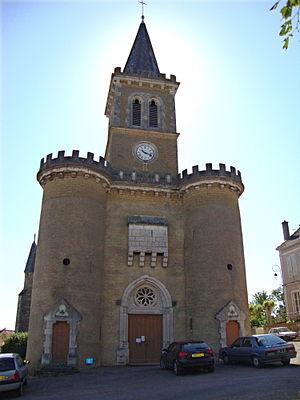
Saint-Désert est une commune française située dans le département de Saône-et-Loire en région Bourgogne-Franche-Comté.